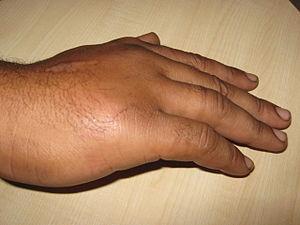
Oedeme sur fracture de la tête du 5e métatarse de la main droite
Le métacarpe est l'ensemble des os formant le squelette de la paume de la main. Le métacarpe est uni dans sa partie supérieure avec le carpe et se prolonge au niveau de sa partie inférieure par les phalanges. Ces os sont unis par les muscles interosseux.
Un œdème correspond au gonflement d'un organe ou d'un tissu dû à une accumulation ou un excès intratissulaire de liquides dans le milieu interstitiel chez les animaux ou dans les cellules chez les végétaux. L'œdème peut être dû à de nombreuses causes primitives.